The Addams Family 2

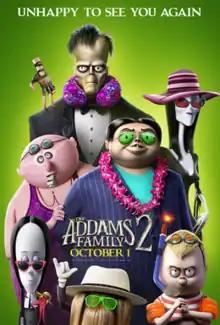
Theatrical release poster

The Addams Family 2 is a 2021 animated supernatural black comedy film based on the characters created by Charles Addams and the sequel to "The Addams Family" (2019). It was directed by Greg Tiernan and Conrad Vernon and co-directed by Laura Brousseau and Kevin Pavlovic, from a screenplay by Dan Hernandez, Benji Samit, Ben Queen, and Susanna Fogel, and a story by Hernandez and Samit. The film stars the voices of Oscar Isaac, Charlize Theron, Chloë Grace Moretz, Nick Kroll, Javon Walton, Wallace Shawn, Snoop Dogg, Bette Midler, and Bill Hader. It tells the story of the Addams family as they go on a road trip.